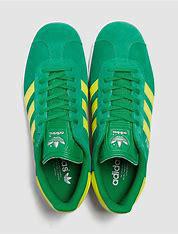
Brand: Adidas
Model: Gazelle Indoor